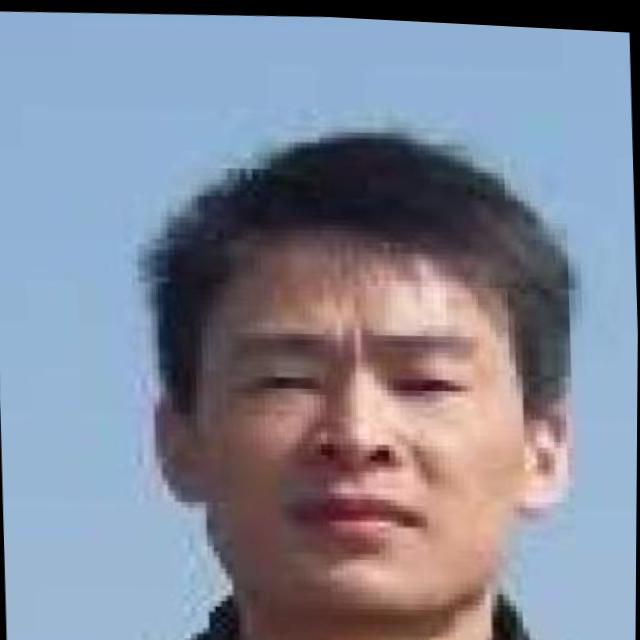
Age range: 21-44